Błędne Skały

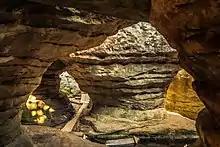
Corridors

Błędne Skały (German: Wilde Löcher) – a rock formation at an altitude of 853 m above sea level, forming a picturesque labyrinth (rock city), located in south-western Poland in the Central Sudetes in the Table Mountains.